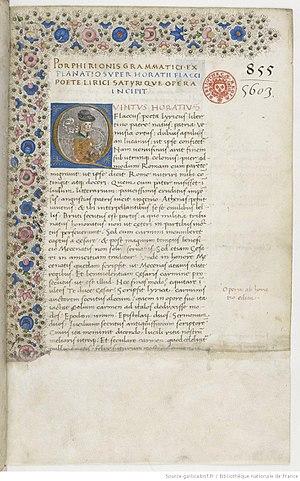
Pomponius Porphyrio , Commentarii in Horatii Flacci carmina Auteur
Canidie est une magicienne et une sorcière de l'Antiquité romaine, qui apparaît dans les Satires et les Épodes d'Horace.